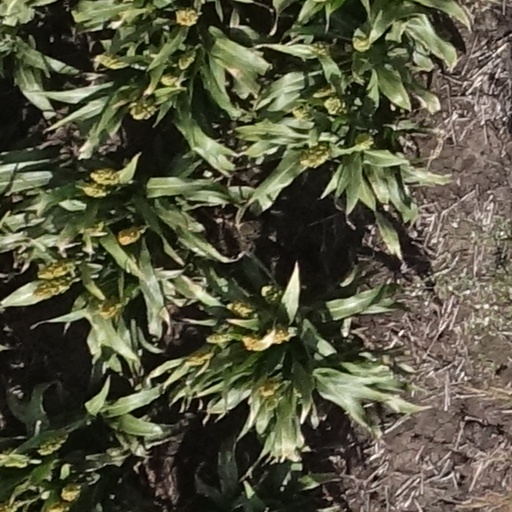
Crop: sorghum